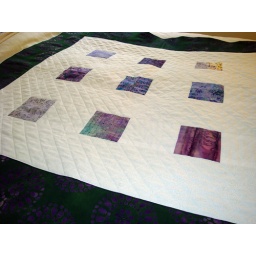
Batik squares in a field of white